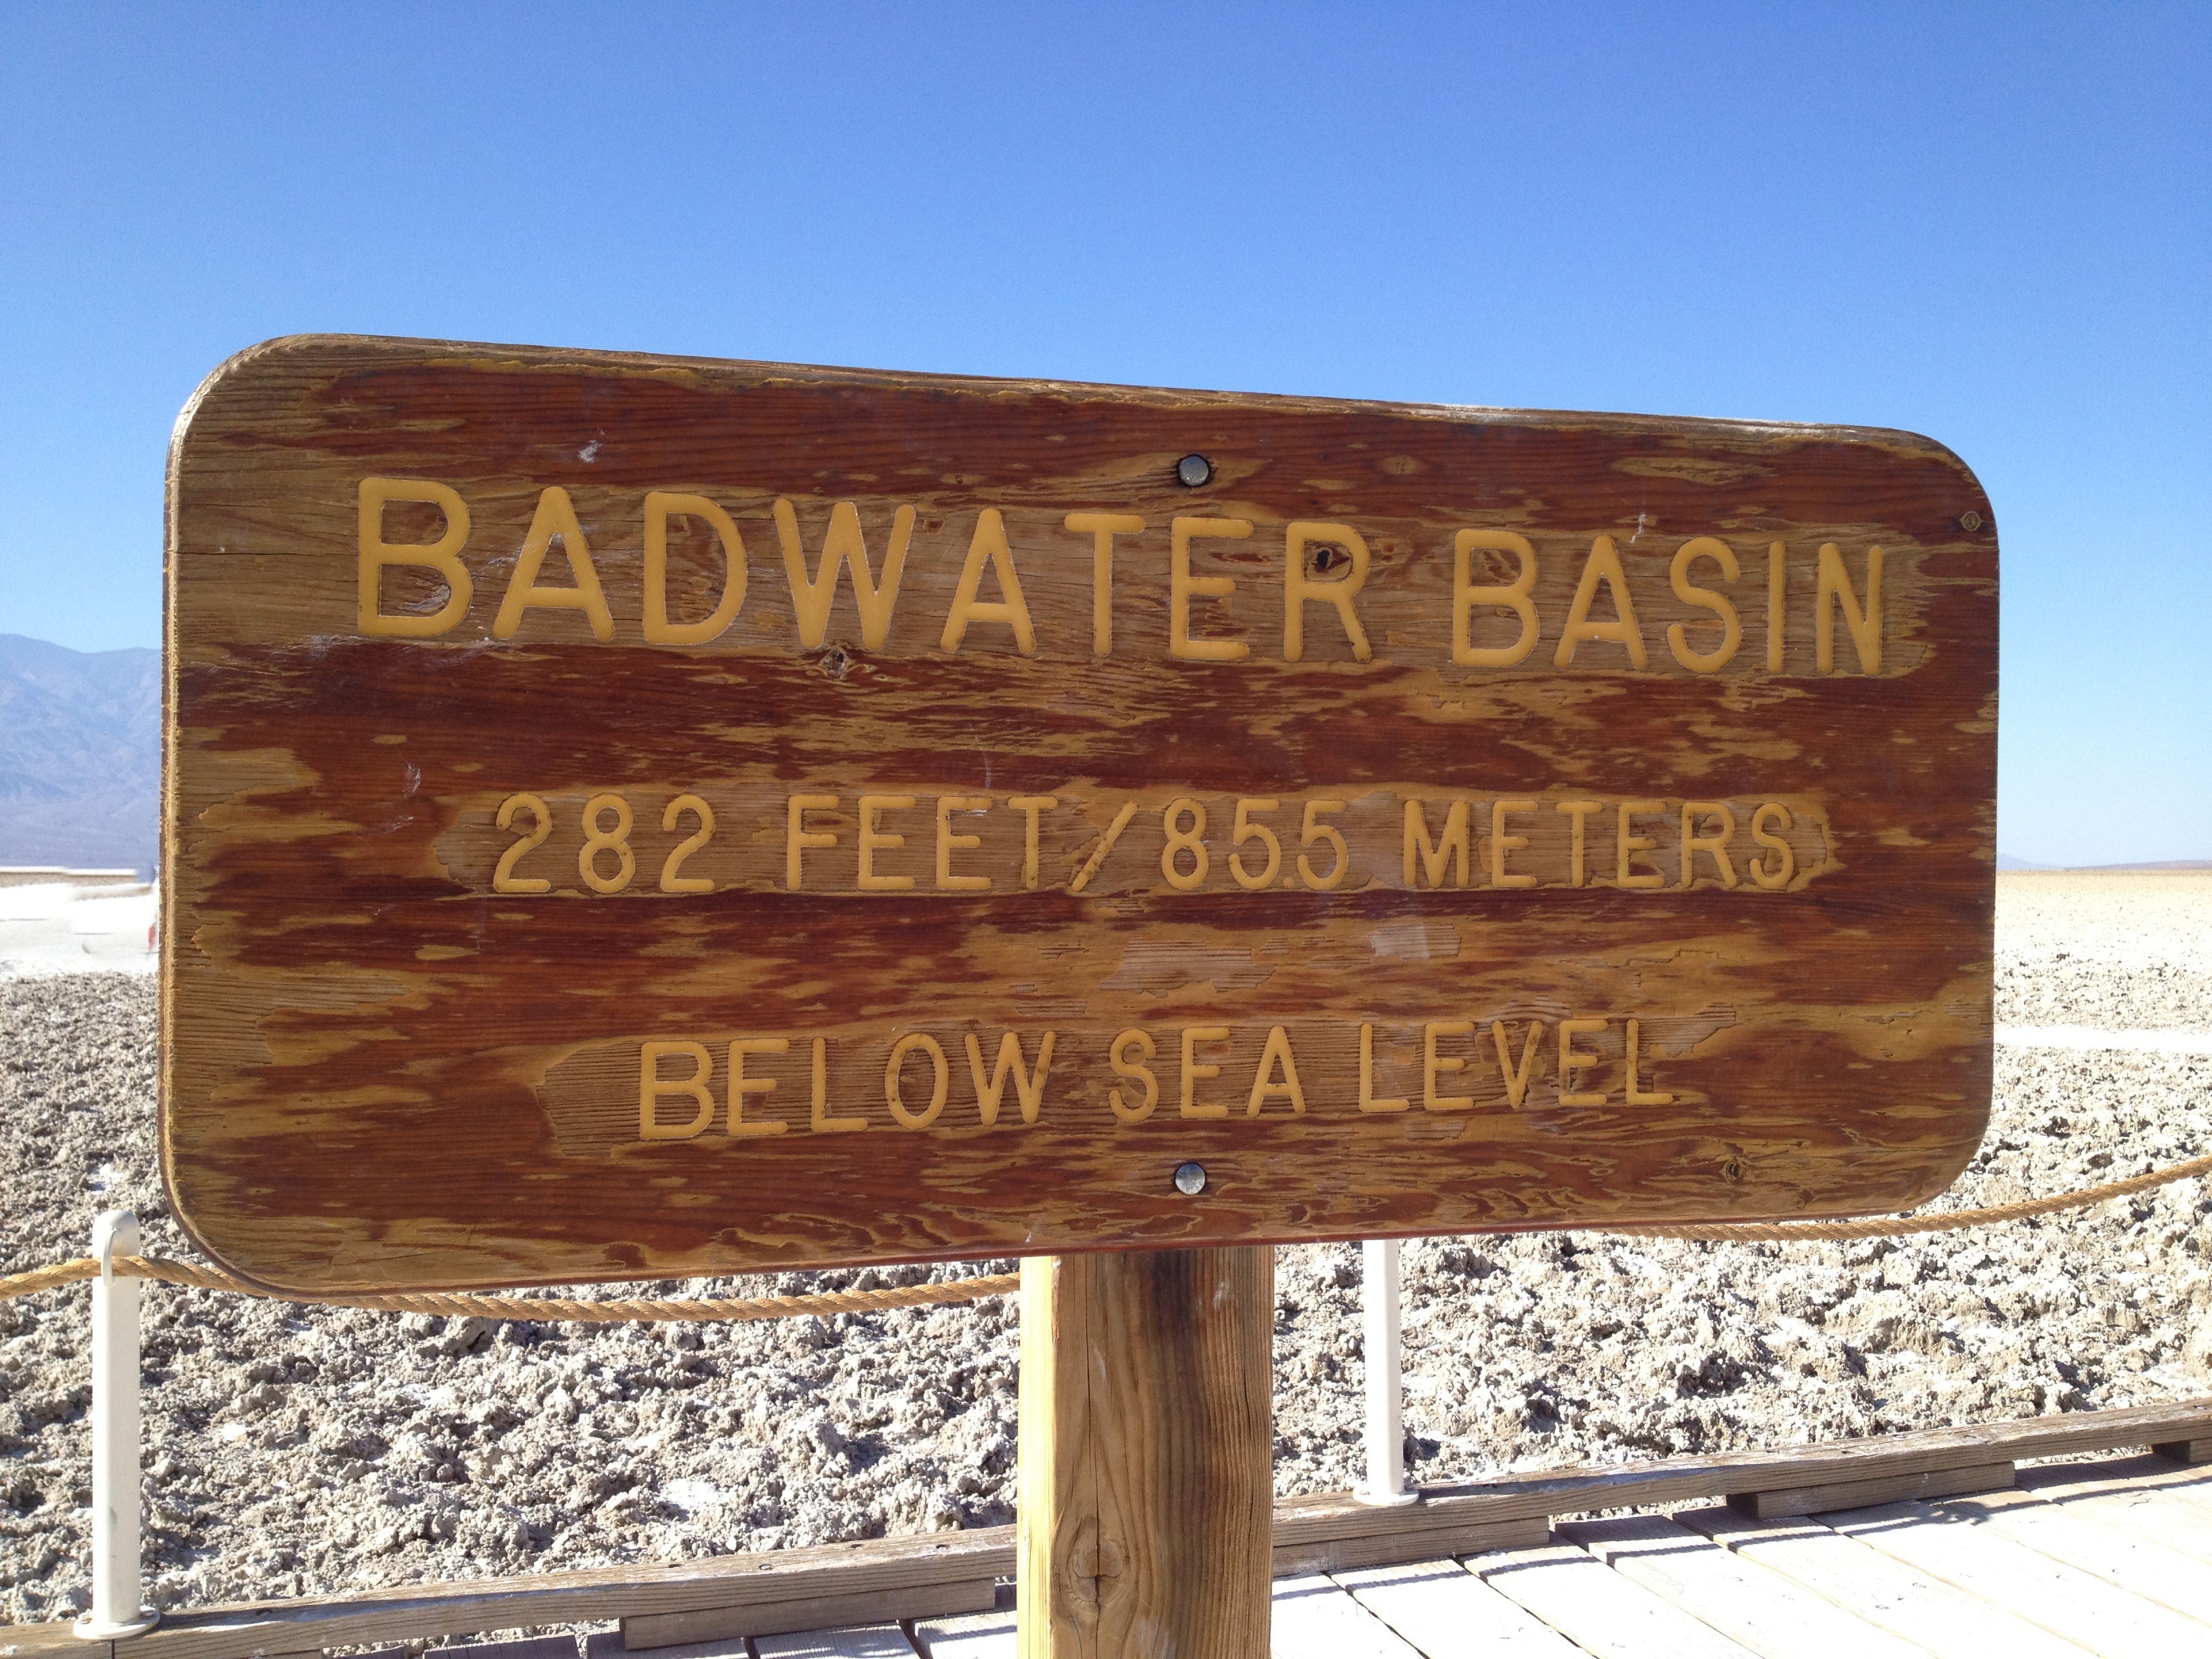
wood, sign, unplugd, stele